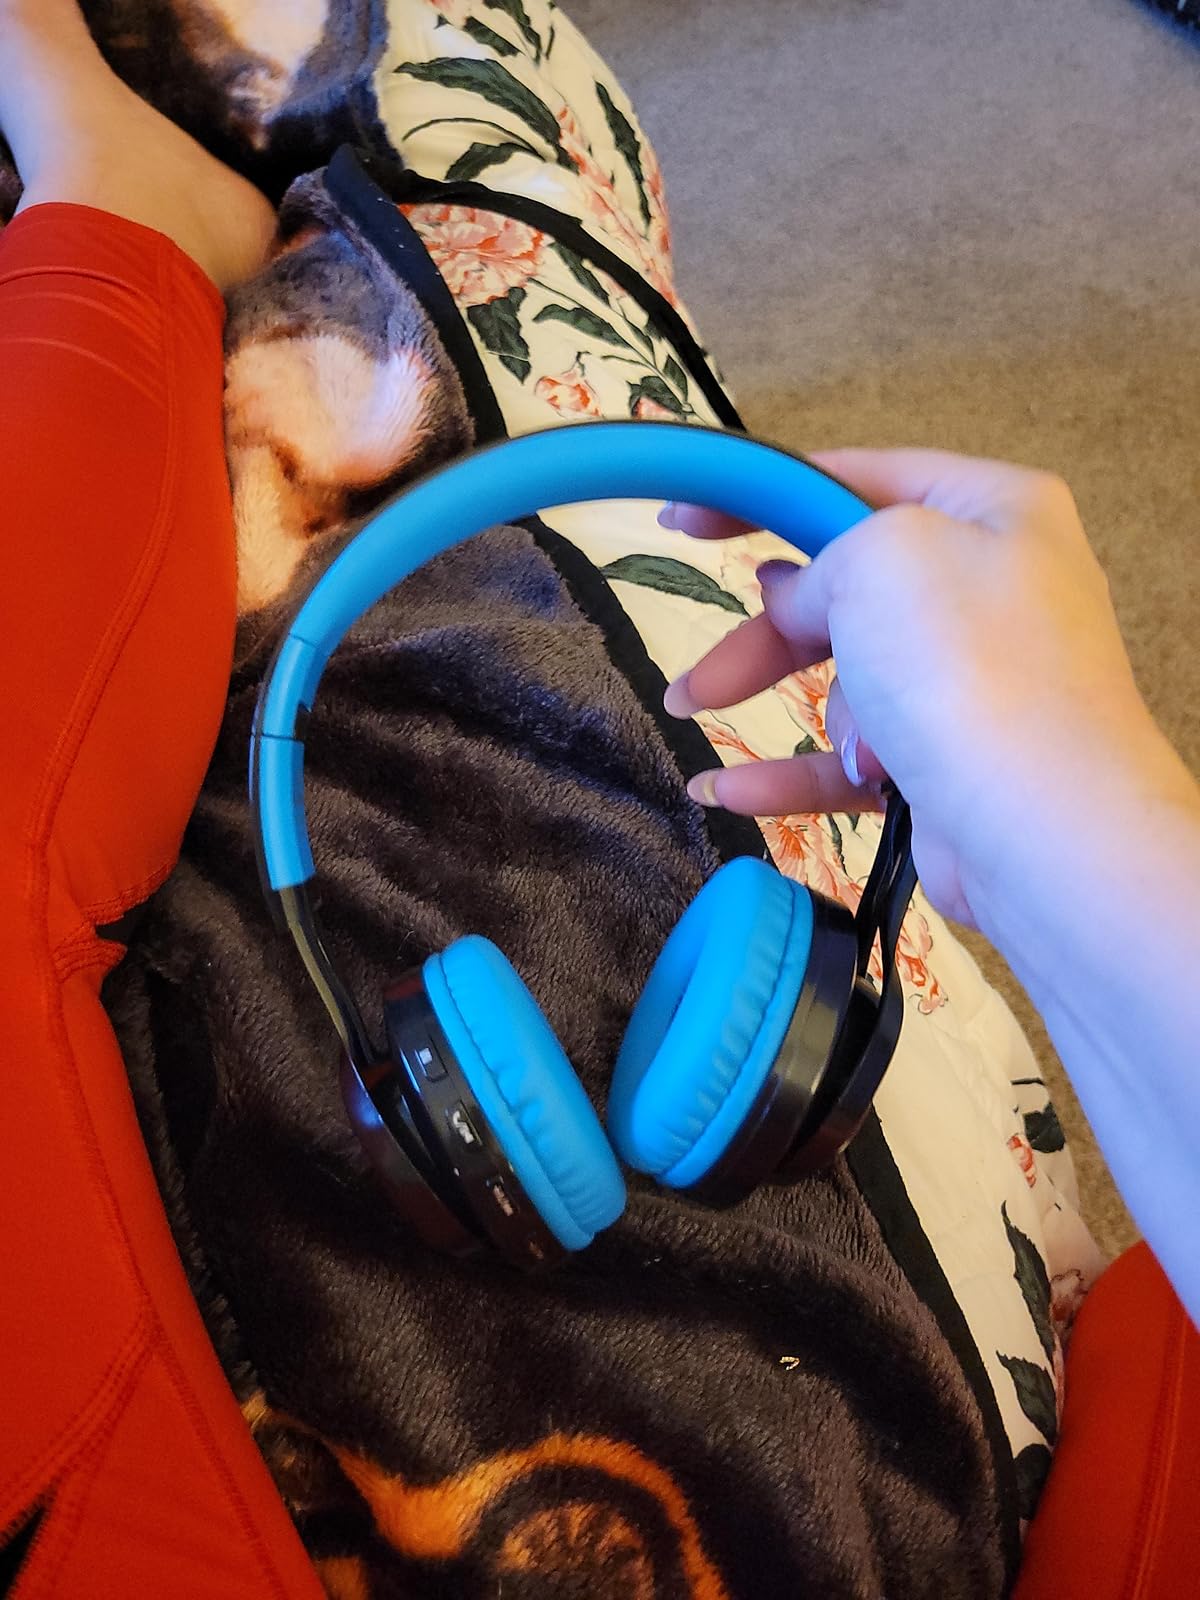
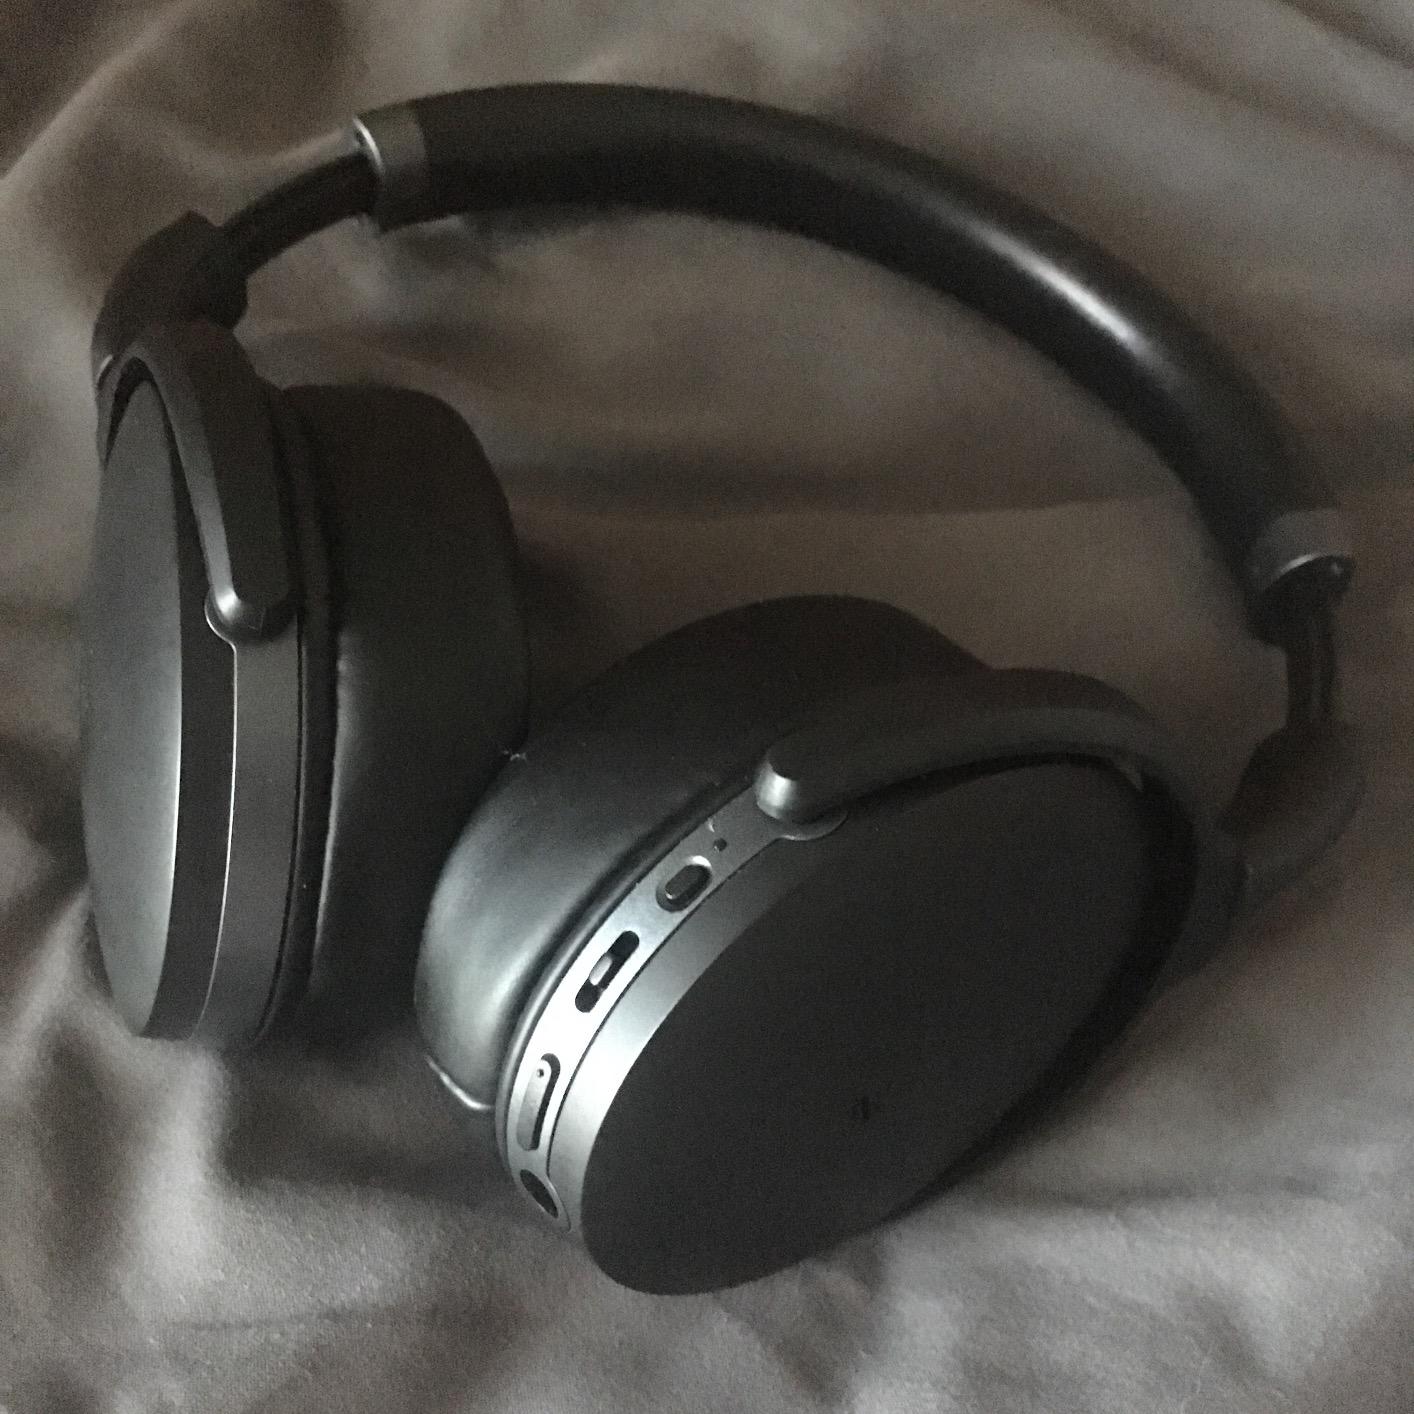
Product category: headphones
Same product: no